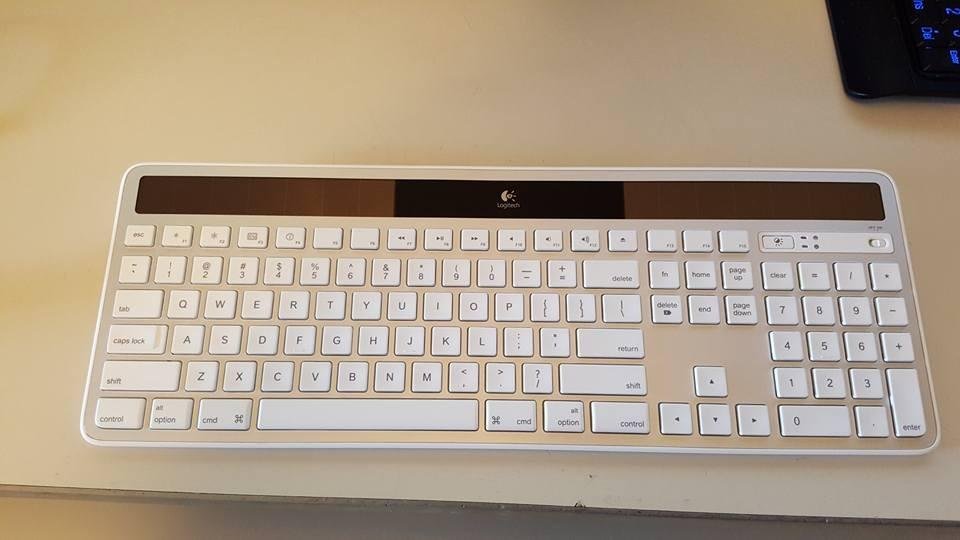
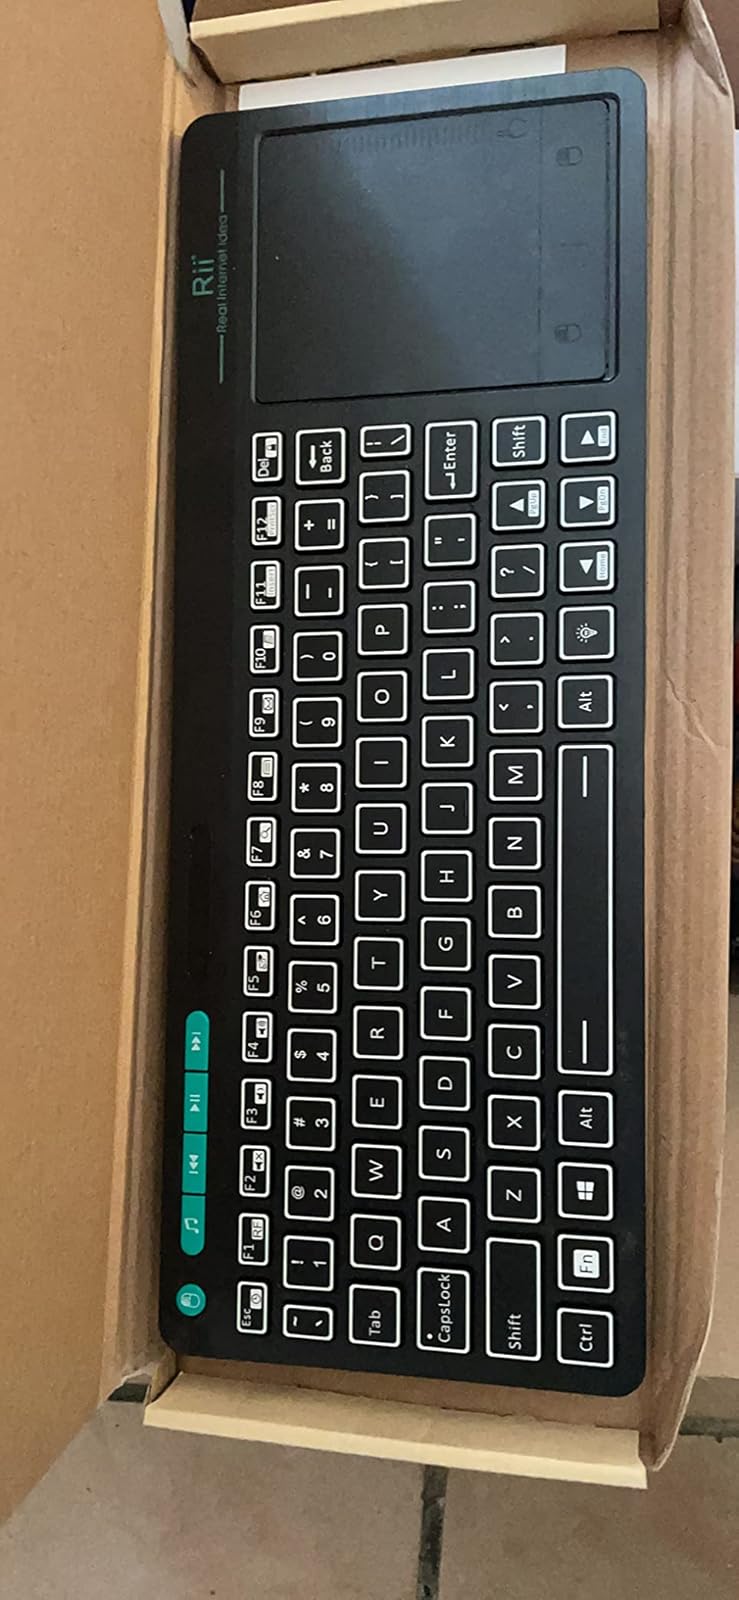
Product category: keyboard
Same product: no